Hastings Ismay, 1st Baron Ismay

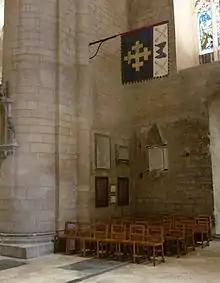
Garter banner of the late Lord Ismay in Tewkesbury Abbey

Shortly after Ismay's retirement, Lord Mountbatten of Burma was appointed as the last British Viceroy of India and Ismay offered to serve as his chief of staff. Thus, in March 1947, Ismay left with Mountbatten for India to help preside over its transition to independence. After arriving in India, Ismay soon came to the conclusion that the situation there was dire, heading for civil war, and told Mountbatten that "India was a ship on fire in mid-ocean with ammunition in her hold."